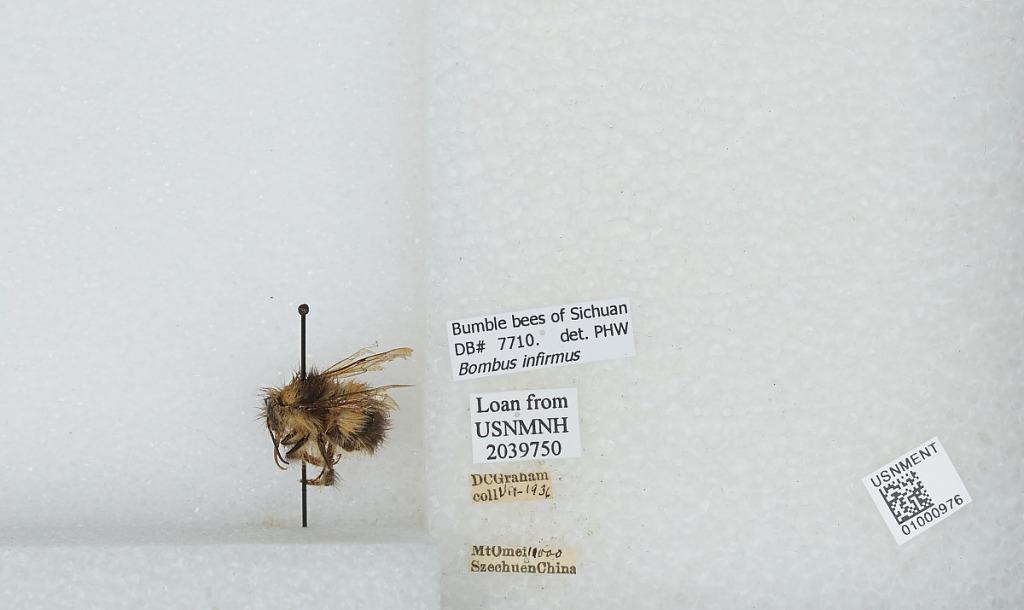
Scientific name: Bombus (Pyrobombus) infirmis Tkalcu
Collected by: D. Graham
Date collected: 1936-7-
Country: China
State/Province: Sichuan
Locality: Mt Omei
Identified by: W., P. H.